São Tomé and Príncipe

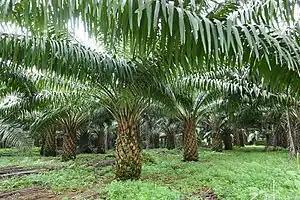
Palm tree plantations in Ribeira Peixe

The president of the republic is elected to a five-year term by direct universal suffrage and a secret ballot, and must gain an outright majority to be elected. The president may hold up to two consecutive terms. The prime minister is appointed by the president, and the 14 members of the cabinet are chosen by the prime minister.